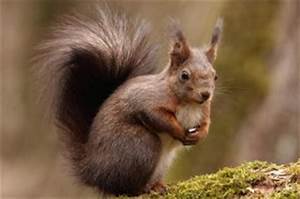
Label: scoiattolo